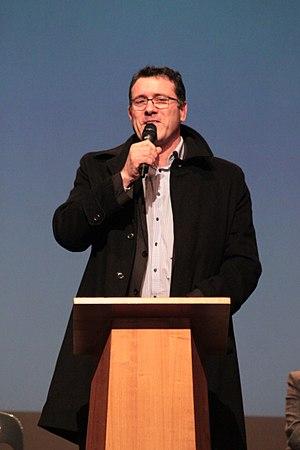
Stéphane Traineau, parrain de ""Bouge avec moi"", à l'inauguration de la 66° édition de la foire exposition ExpoVall' 2014, Fr-44-Vallet."
Stéphane Traineau, né le 16 septembre 1966 à Cholet, est un judoka français, concourant dans la catégorie des moins de 100 kg.